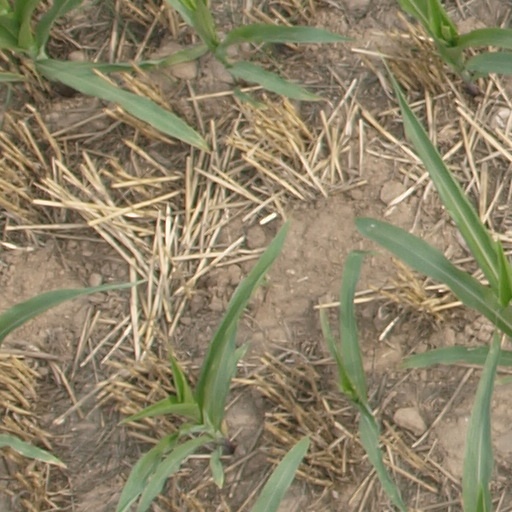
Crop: maize; corn